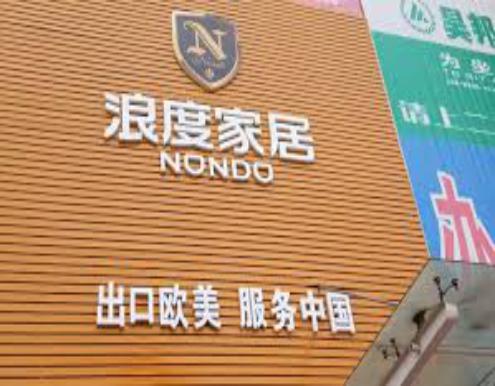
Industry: Necessities